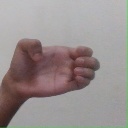
अक्षर: ख